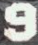
Number: 9